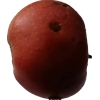
Label: Apple 17